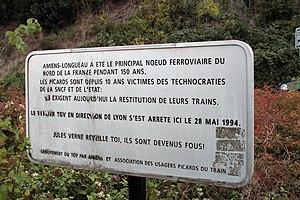
Situé sur le parking de l'ancien bâtiment
La gare de Longueau est un important site ferroviaire français situé sur les territoires des communes de Boves et de Longueau, dans le département de la Somme, en région Hauts-de-France. Le site comprend une gare voyageurs, un dépôt, un triage désaffecté et de nombreuses voies de garage. Cette configuration résulte de sa situation à la bifurcation des lignes Paris – Lille et Paris – Amiens – Boulogne, mais également Compiègne – Amiens et Amiens – Tergnier – Laon.